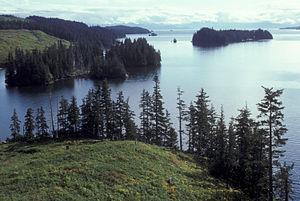
L'île Afognak est une des îles de l'archipel Kodiak, archipel côtier sur la côte sud de l'Alaska. Elle se situe 5 km au nord de l'île principale de Kodiak. Sa superficie est de 1 812 km², faisant de l'île la 18ᵉ plus grande île des États-Unis. Son point culminant est à 776 mètres.
Le Refuge faunique national maritime d'Alaska est une réserve faunique située en Alaska aux États-Unis. Son statut a été établi en 1980 par l'Alaska National Interest Lands Conservation Act. Il est administré à Homer.